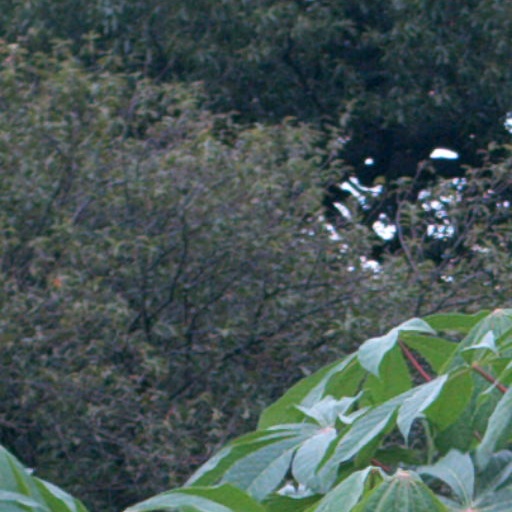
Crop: cassava